Willowmead

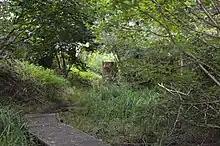

Willowmead is a nature reserve in north Hertford. It is managed by the Herts and Middlesex Wildlife Trust.